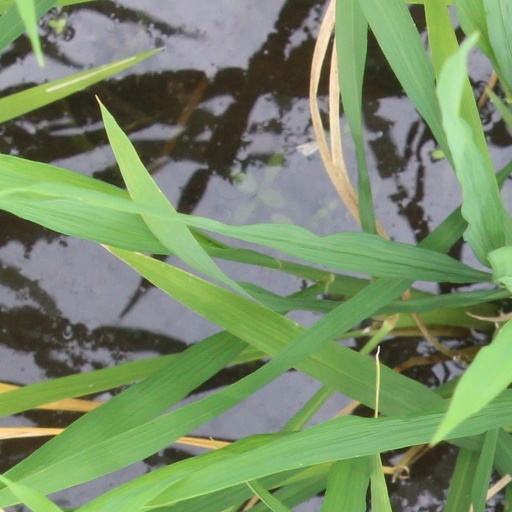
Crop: rice